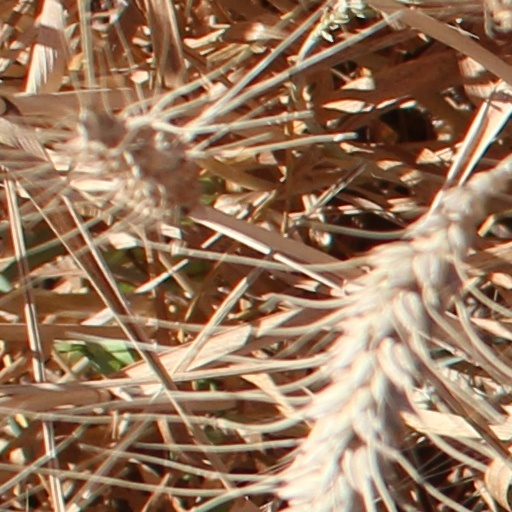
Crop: wheat